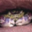
Label: cra